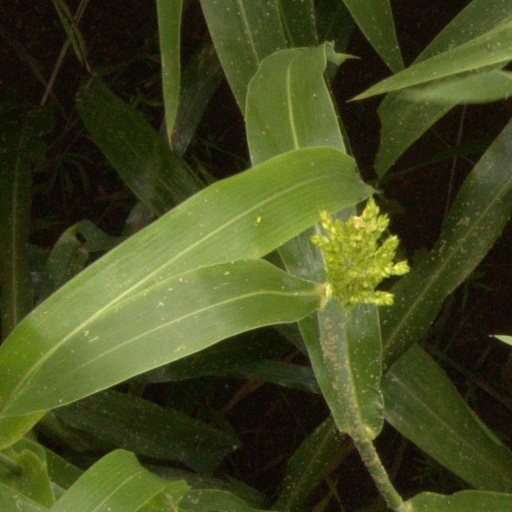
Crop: sorghum